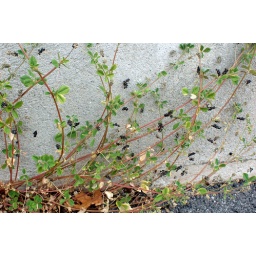
black medick in fruit